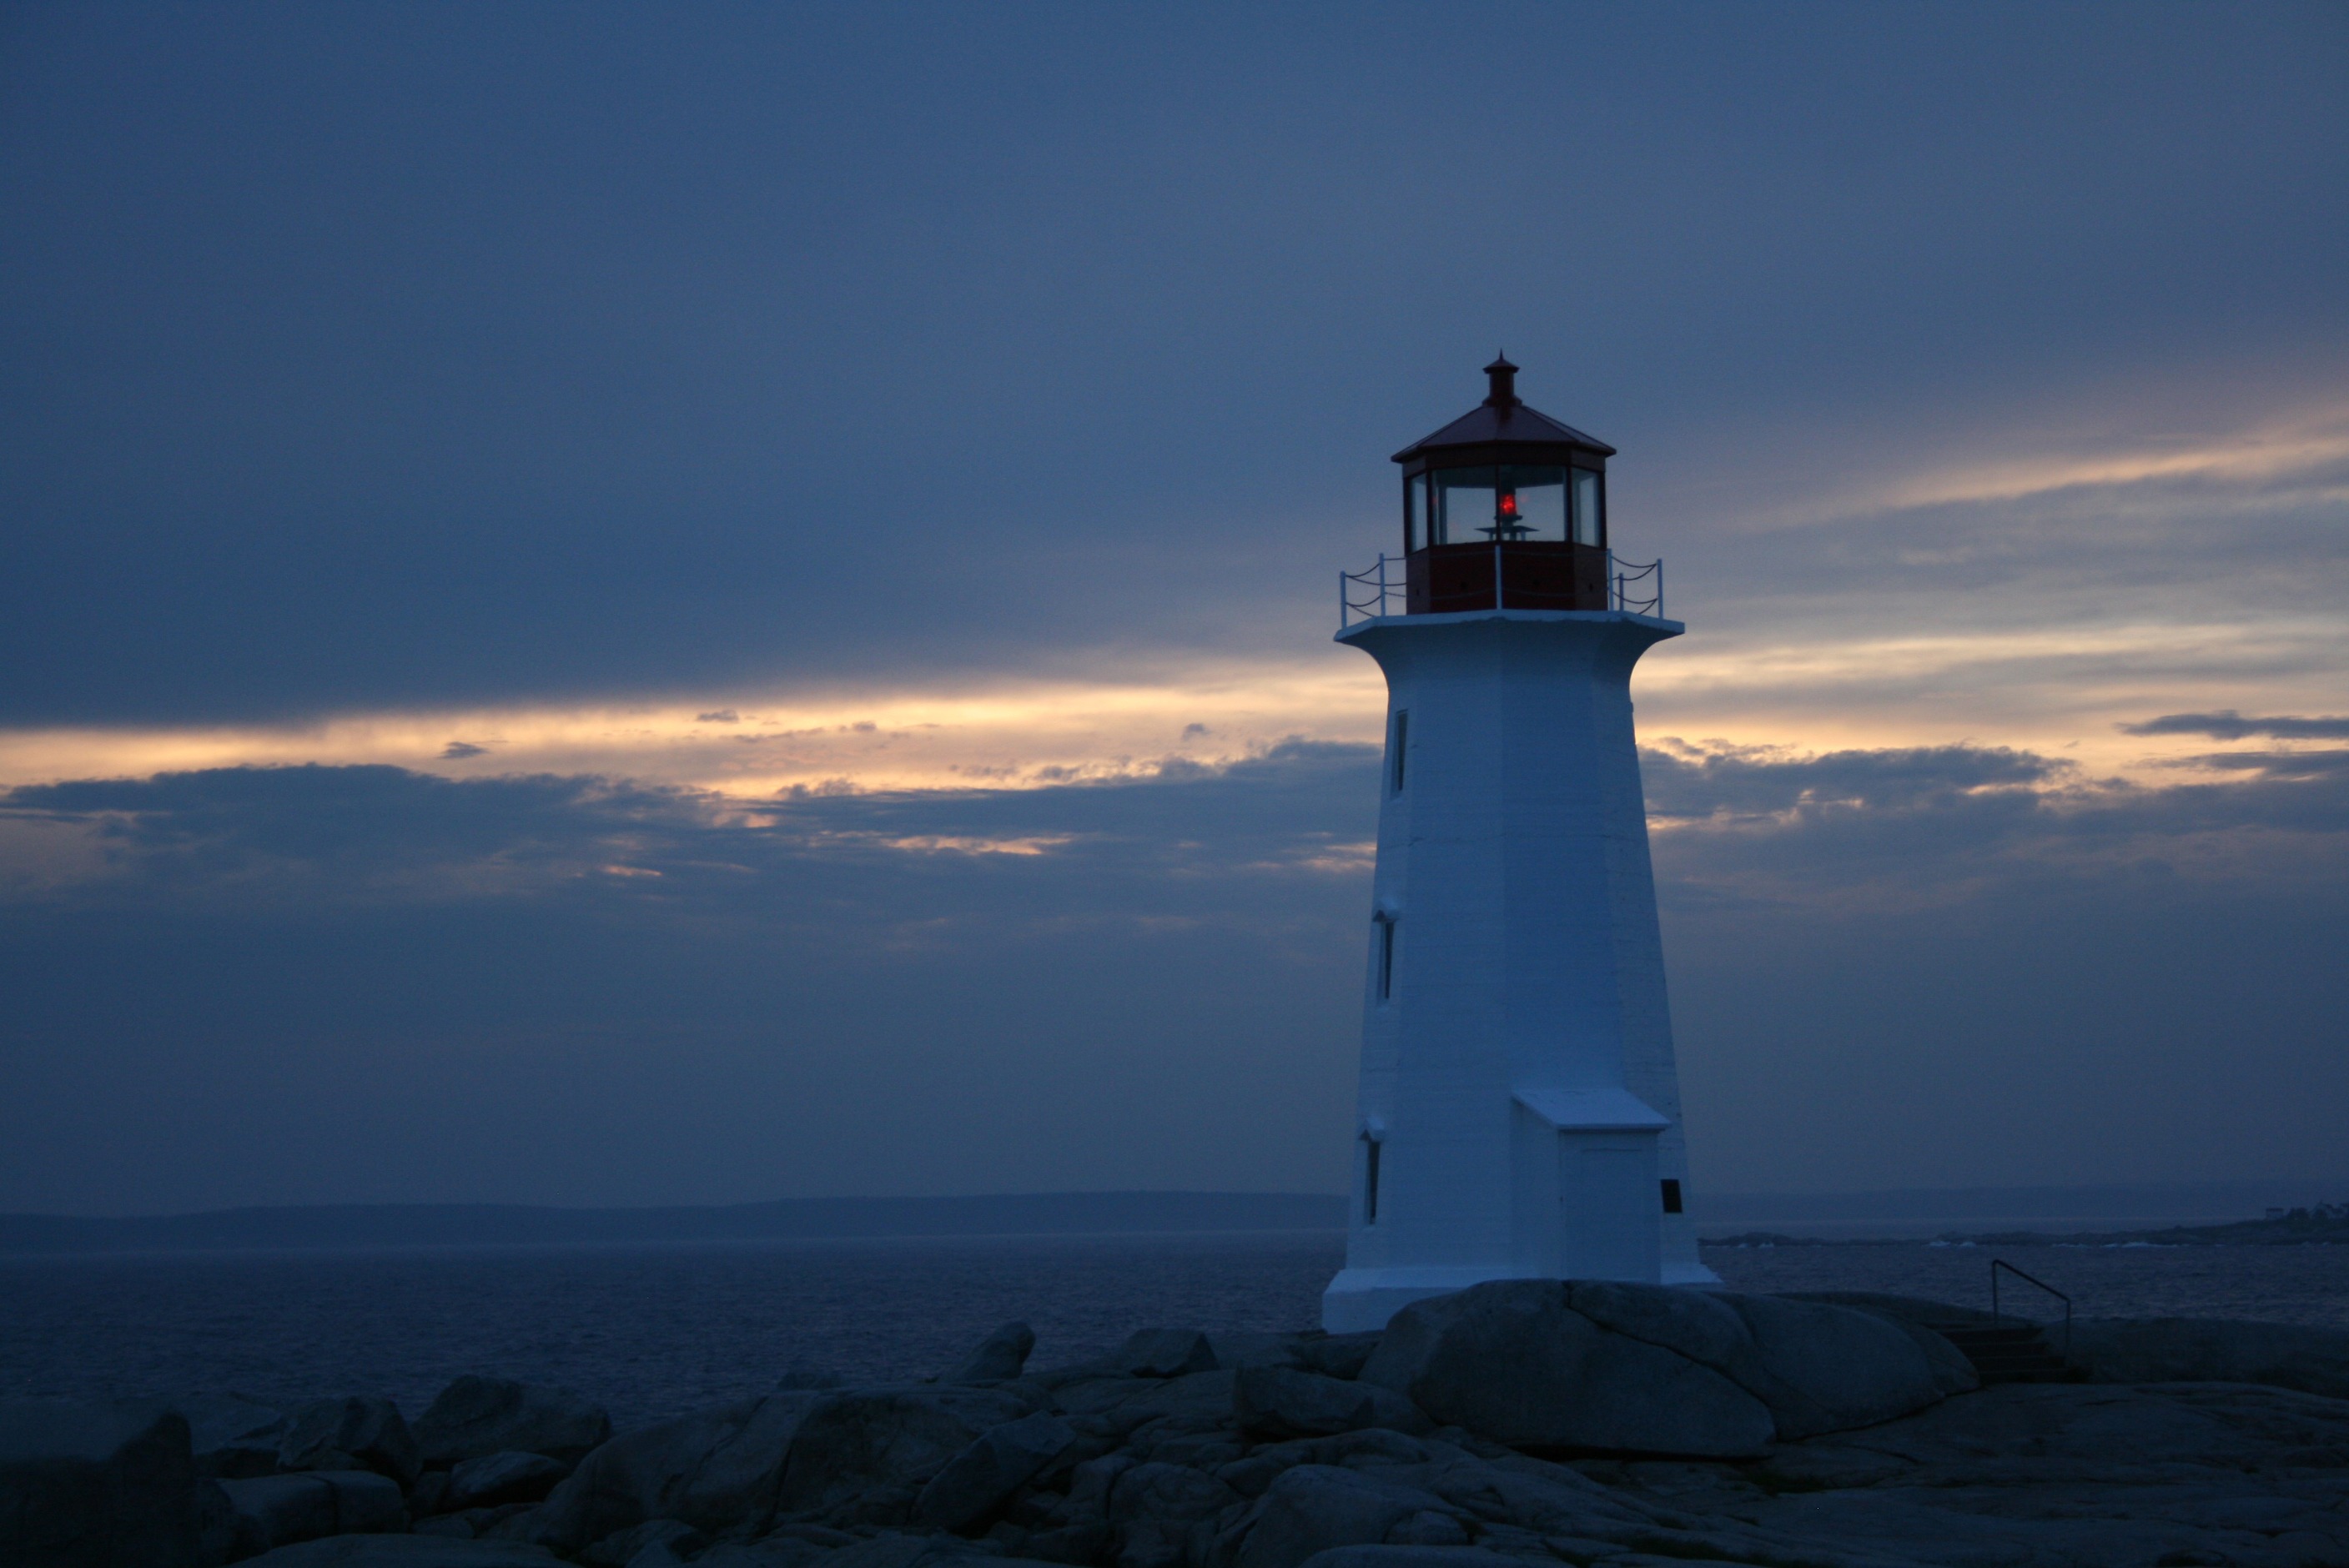
sea, coast, ocean, horizon, light, cloud, lighthouse, sunrise, sunset, house, building, dawn, coastline, dusk, evening, tower, beacon, light house, nautical, canada, safety, navigation, peggy's cove, nova scotia